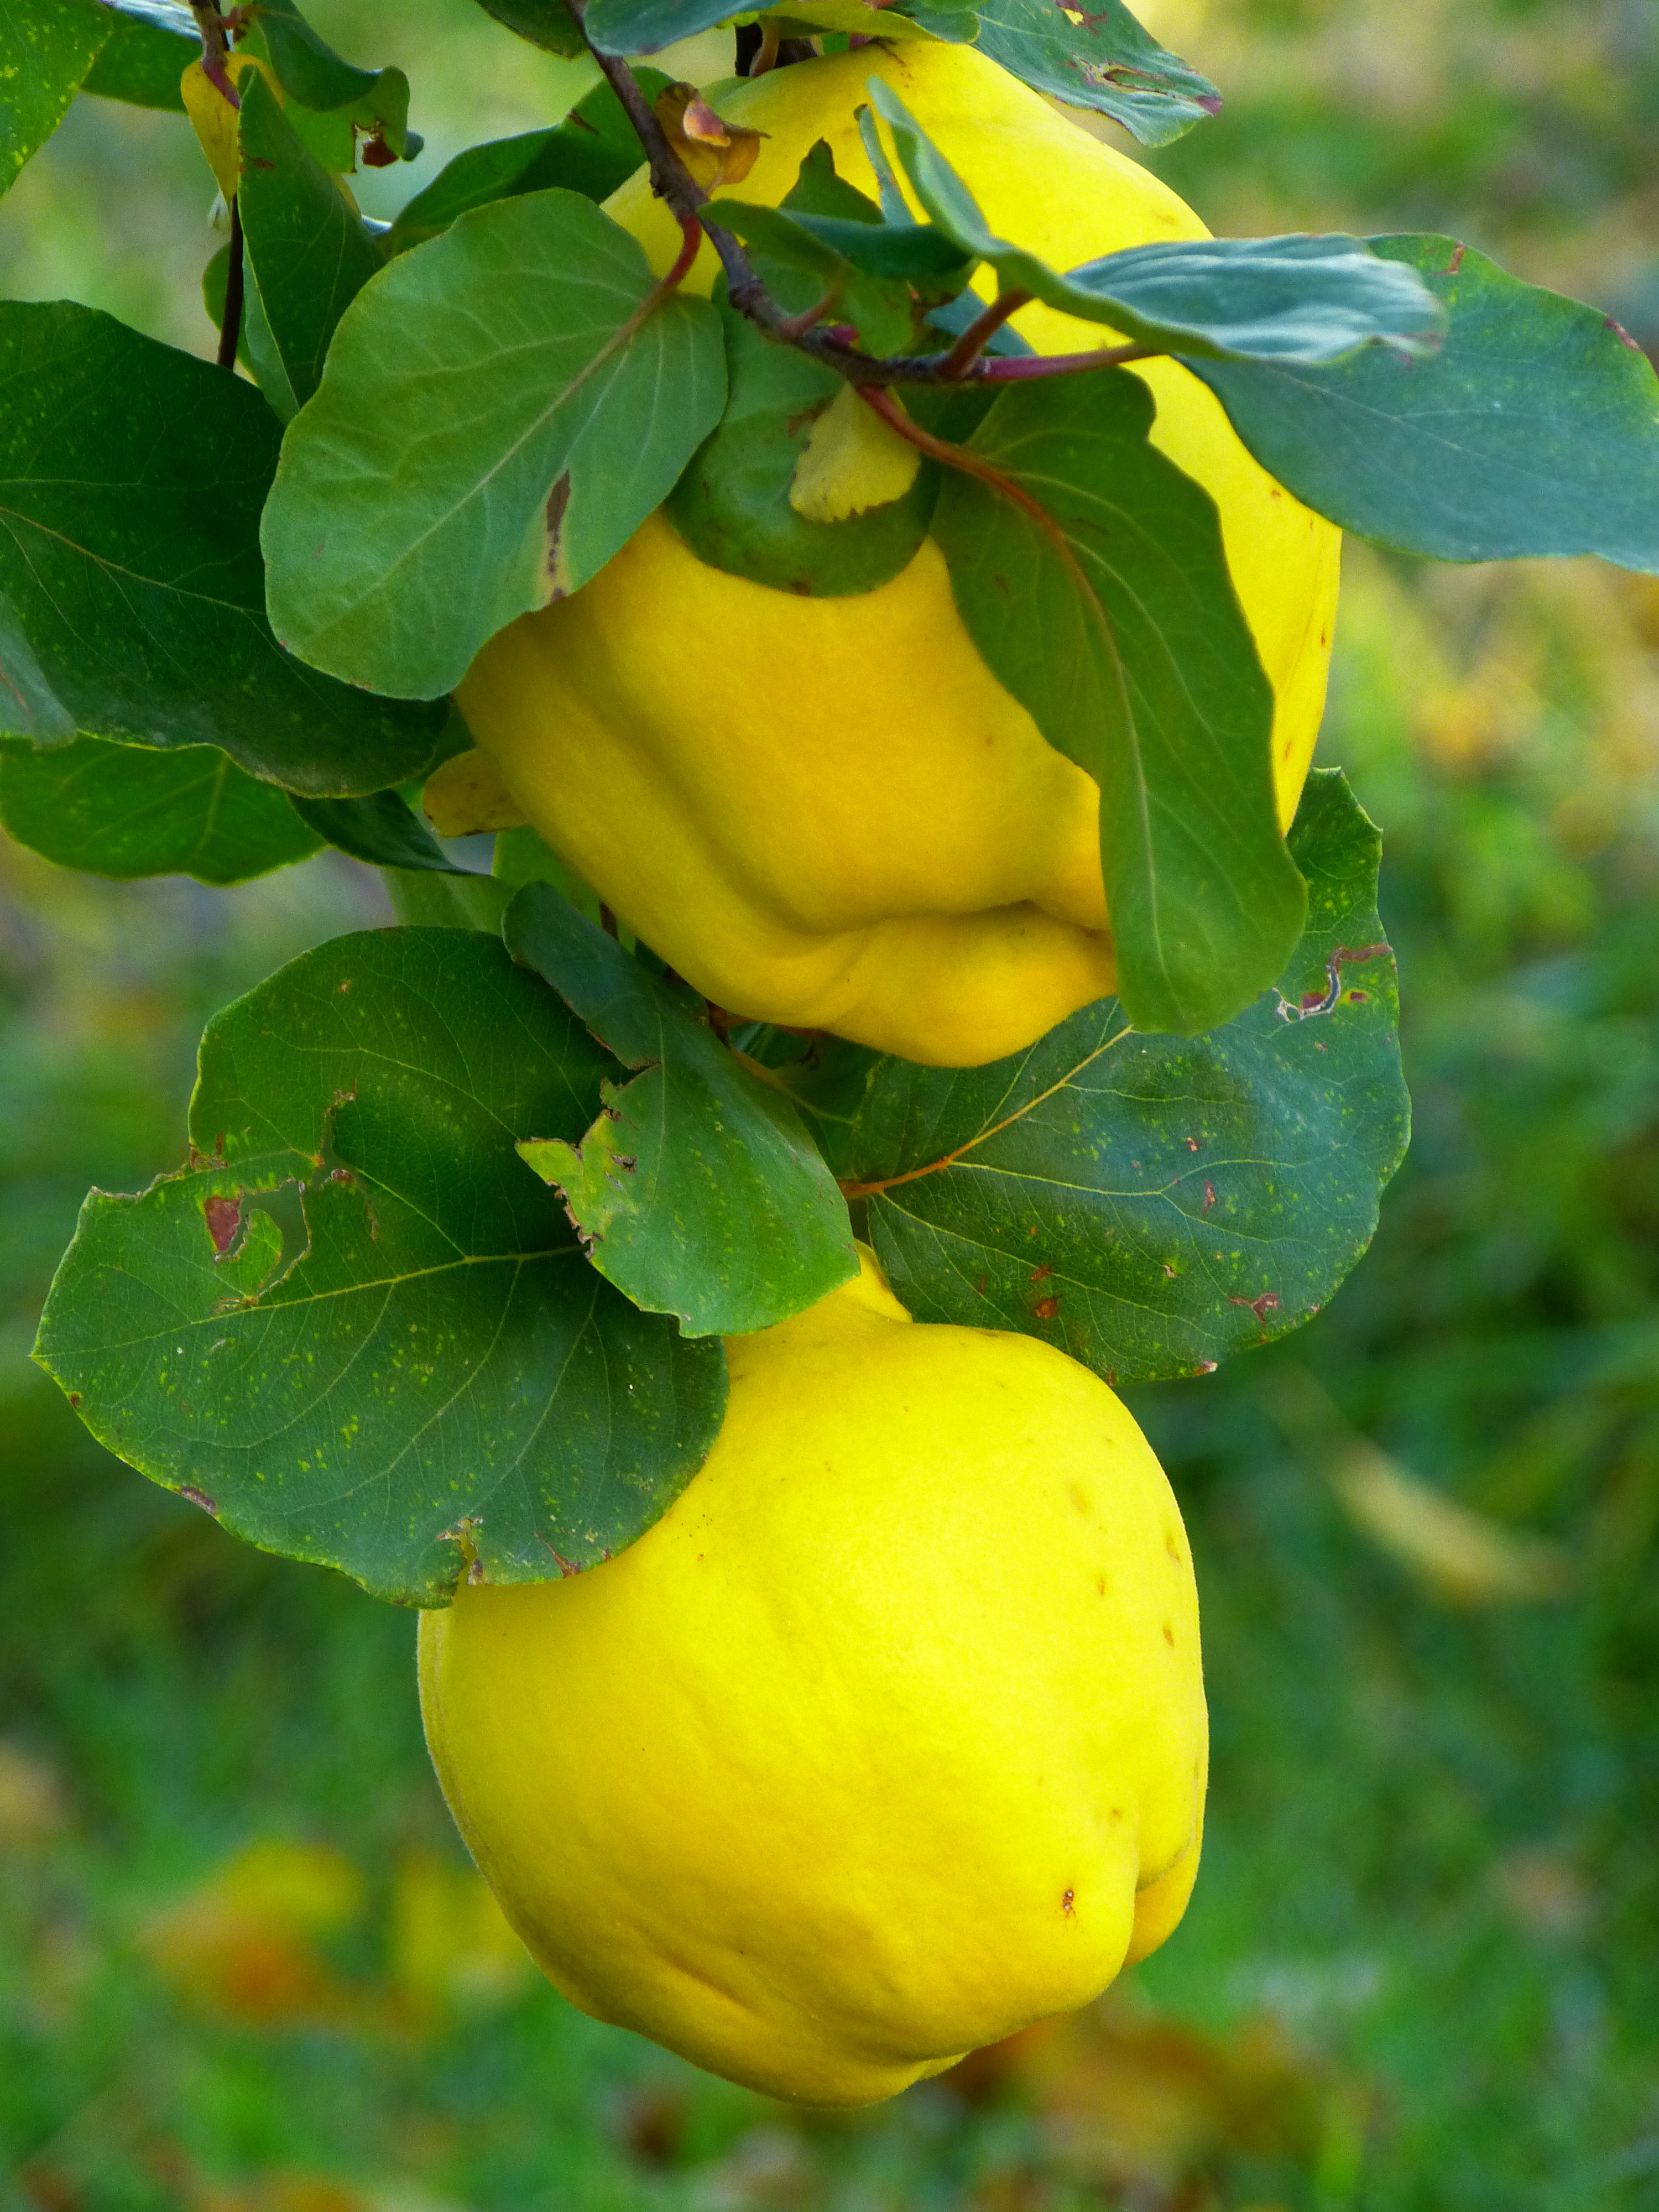
tree, plant, fruit, leaf, flower, food, green, fluffy, produce, botany, yellow, flora, hairy, citron, quince, kernobstgewaechs, pome fruit, rose greenhouse, flowering plant, bitter orange, land plant, cydonia oblonga